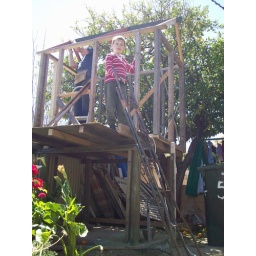
the ground floor is going to be the chicken coop. we get the girls in a few days. woohoo!